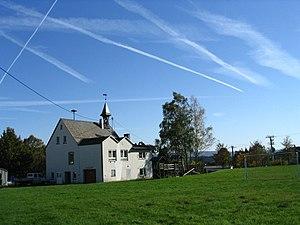
Rödern est une municipalité du Verbandsgemeinde Kirchberg, dans l'arrondissement de Rhin-Hunsrück, en Rhénanie-Palatinat, dans l'ouest de l'Allemagne.